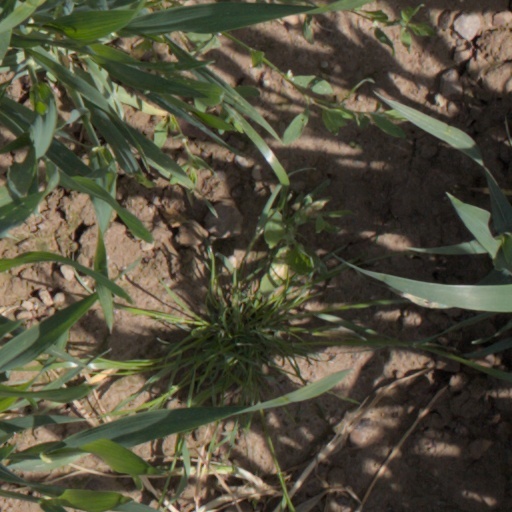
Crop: wheat